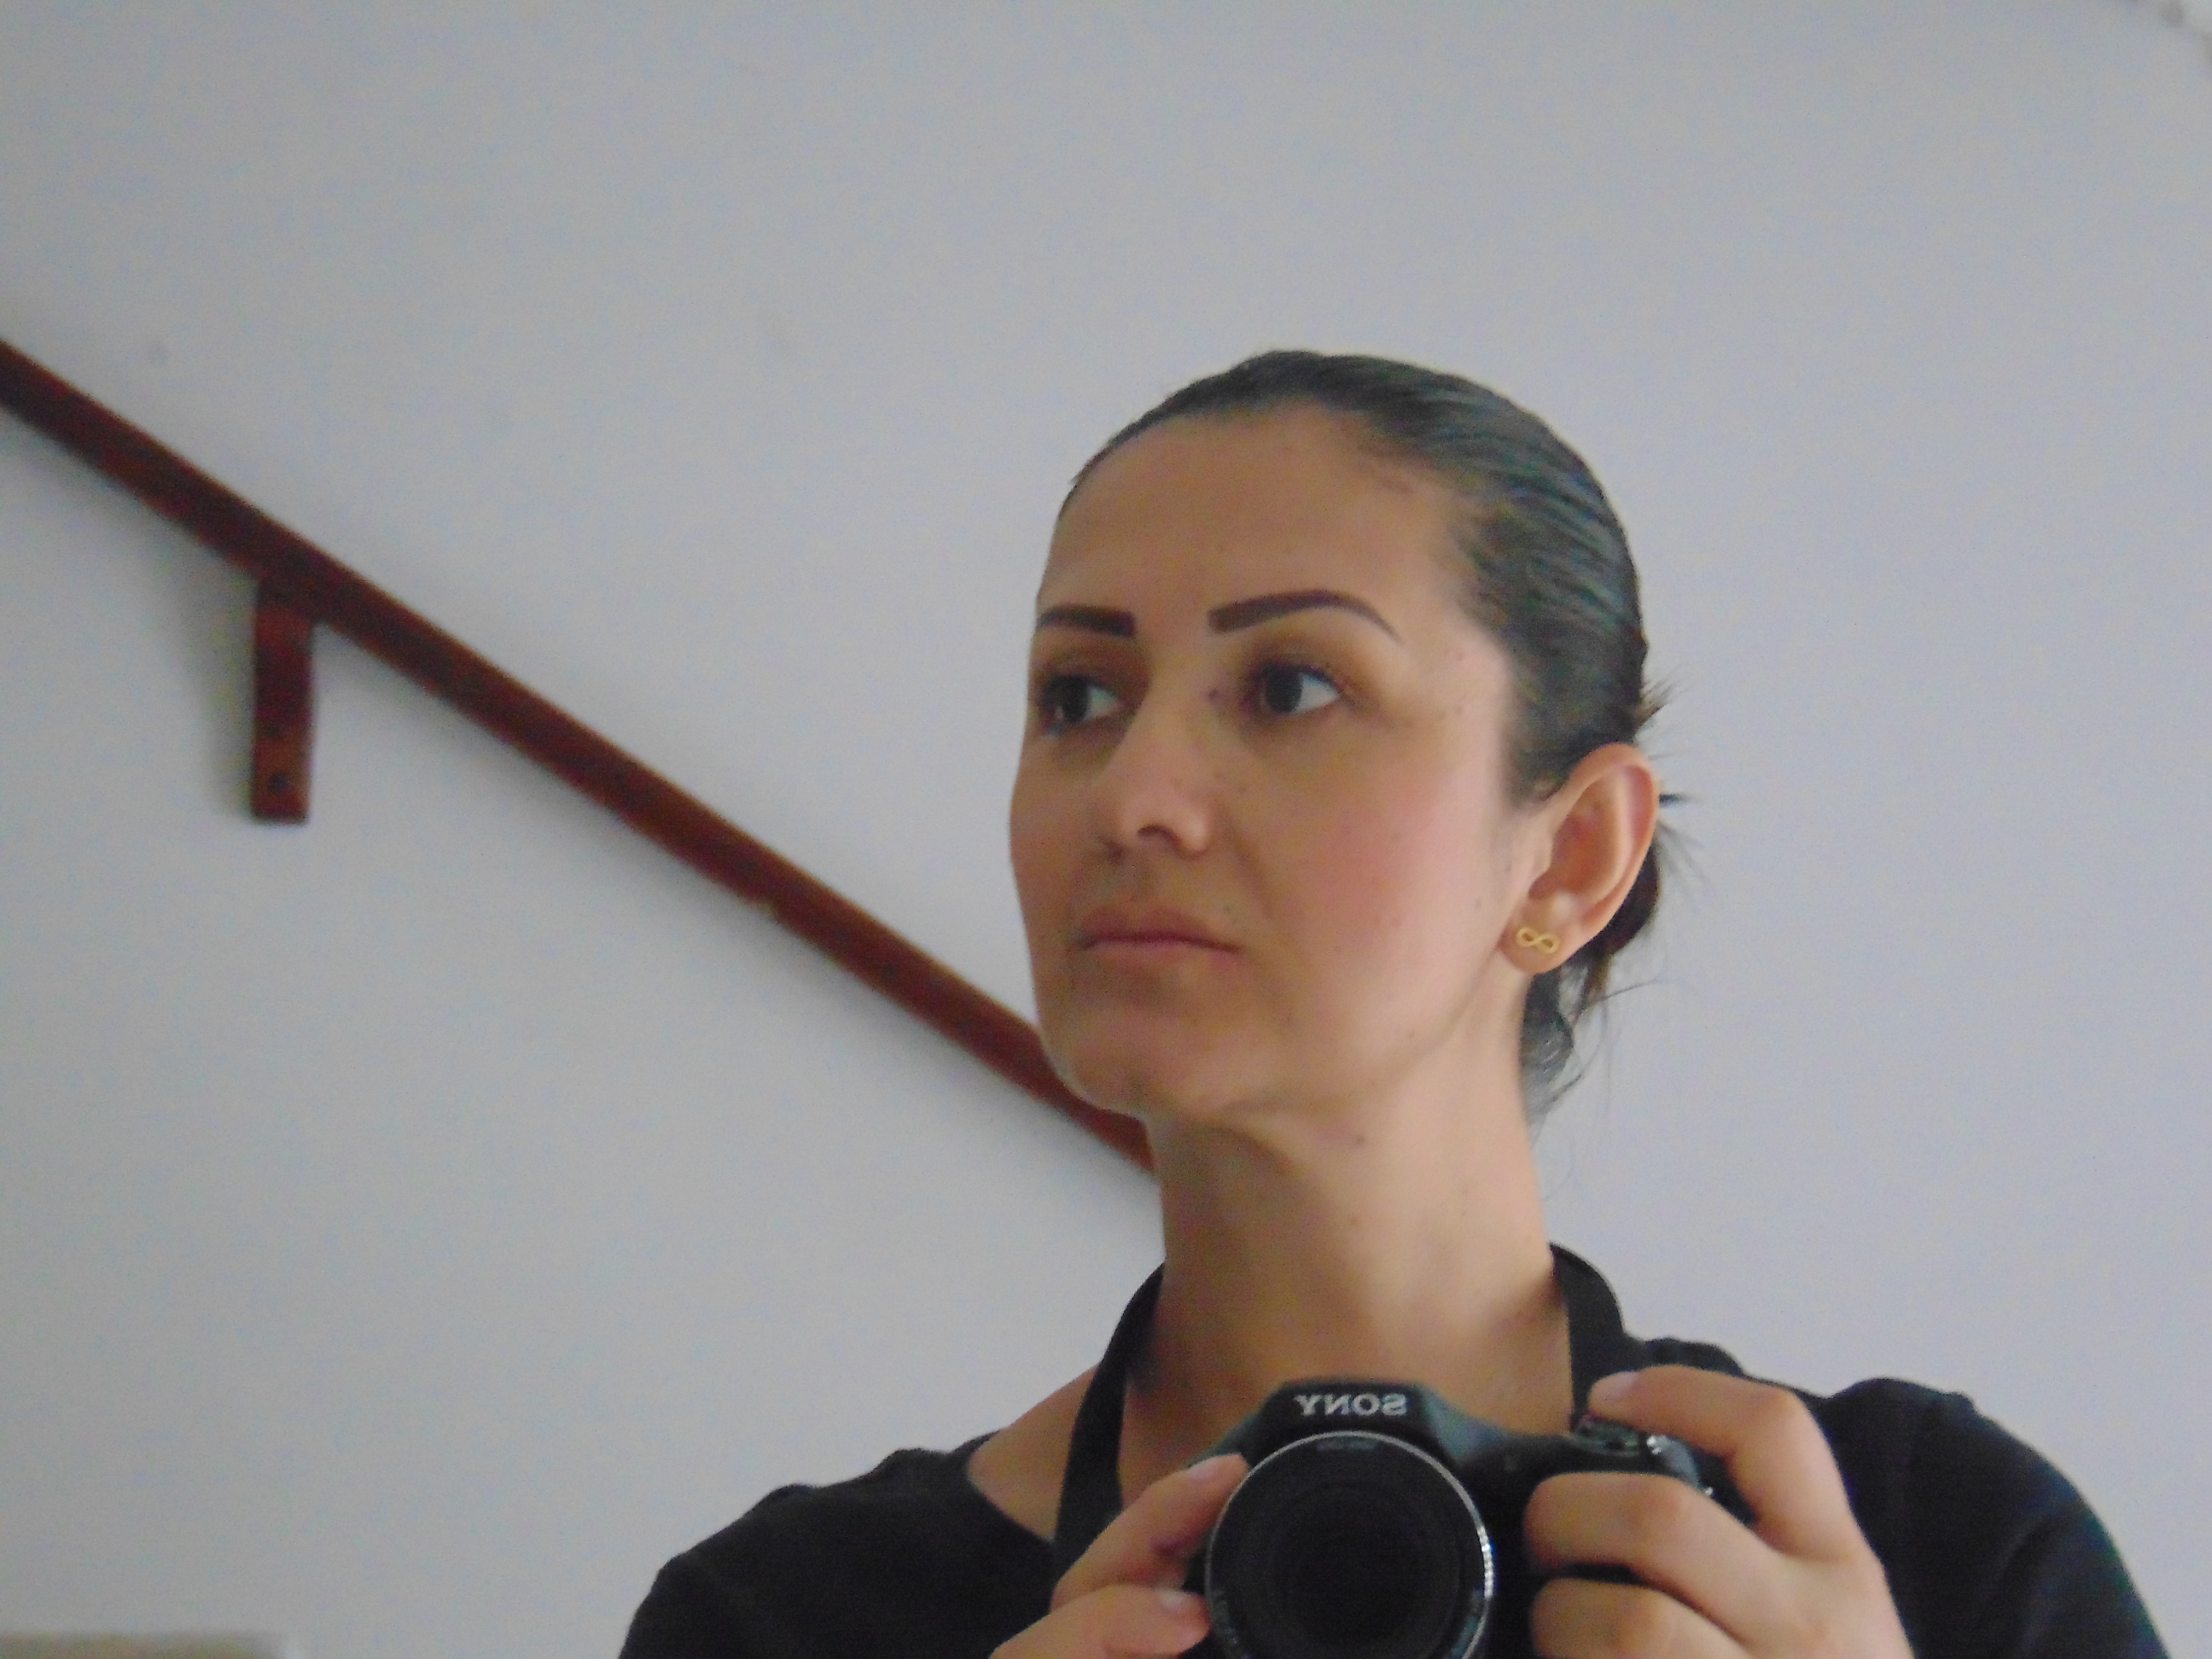
woman, face, shoulder, eyebrow, forehead, head, chin, arm, cheek, joint, neck, room, photography, ear